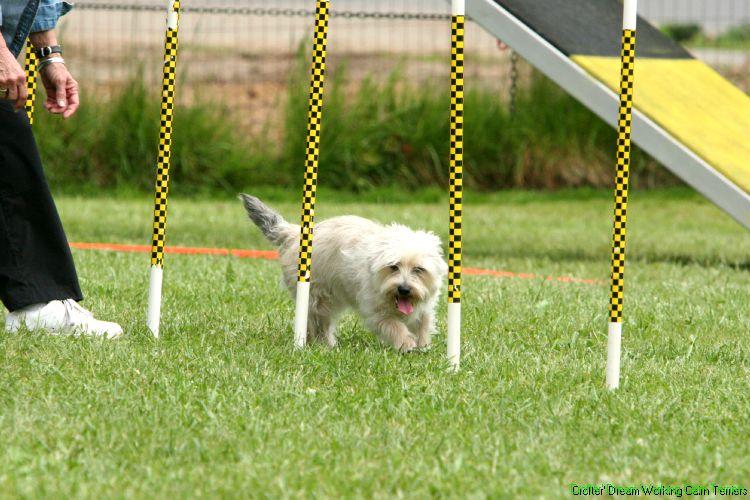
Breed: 211-n000009-cairn